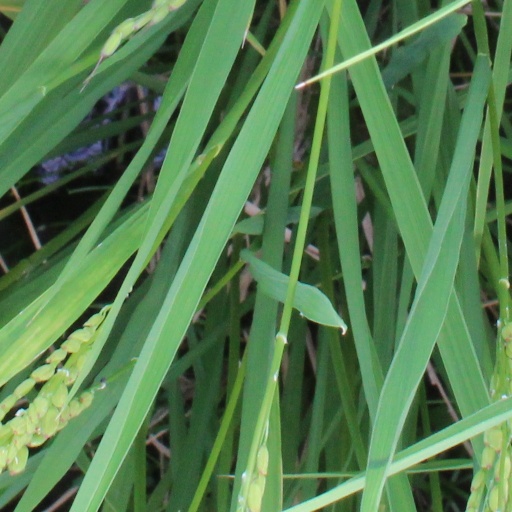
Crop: rice